Ottokar Chiari

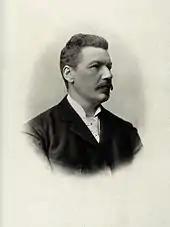
Ottokar Chiari in 1890

Ottokar Chiari (1 February 1853 – 12 May 1918) was an Austrian laryngologist and professor at the University of Vienna.